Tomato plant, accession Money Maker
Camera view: bottom (45 deg); turntable rotation: 90 degrees
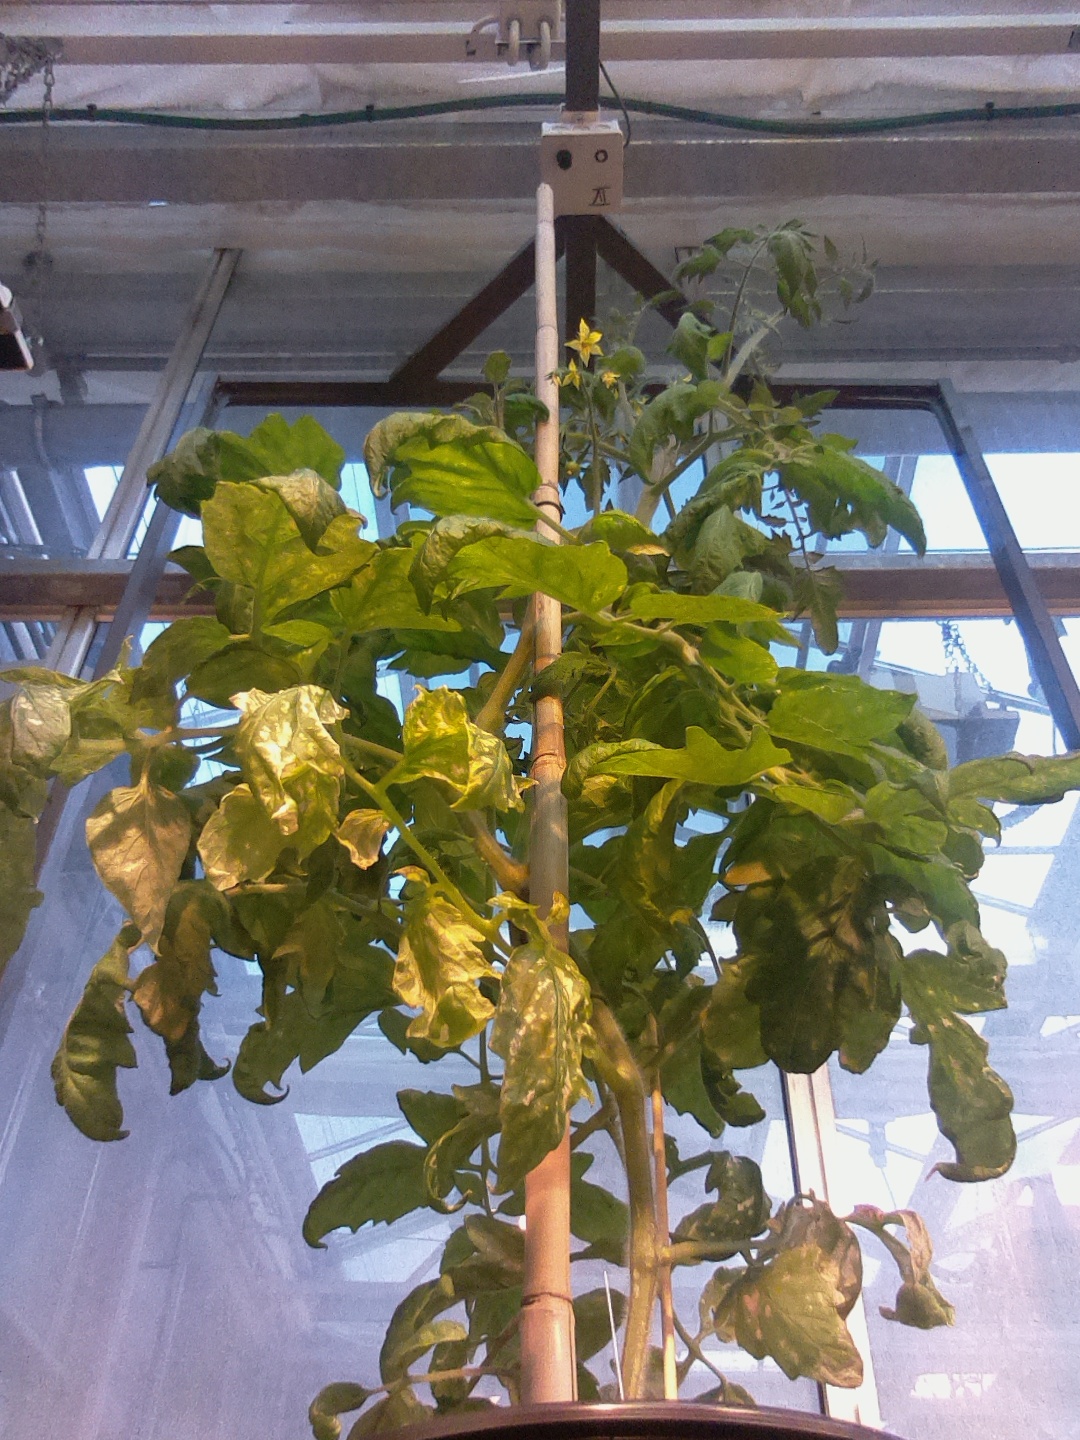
BBCH growth stage 68: Full flowering, 80%-90% of flowers open, more petals falling